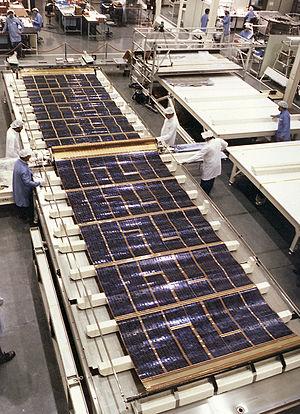
Les panneaux solaires du télescope spatiale Hubble sont déployés pour être testés au centre spatial Marshall (1985)
Le télescope spatial Hubble est un télescope spatial développé par la NASA avec une participation de l'Agence spatiale européenne, opérationnel depuis 1990. Son miroir de grande taille, qui lui permet de restituer des images avec une résolution angulaire inférieure à 0,1 seconde d'arc, ainsi que sa capacité à observer à l'aide d'imageurs et de spectroscopes dans l'infrarouge proche et l'ultraviolet, lui permettent de surclasser, pour de nombreux types d'observation, les instruments au sol les plus puissants, handicapés par la présence de l'atmosphère terrestre. Les données collectées par Hubble ont contribué à des découvertes de grande portée dans le domaine de l'astrophysique, telles, que la mesure du taux d'expansion de l'Univers, la confirmation de la présence de trous noirs supermassifs au centre des galaxies, ou l'existence de la matière noire et de l'énergie noire.